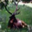
Label: deer